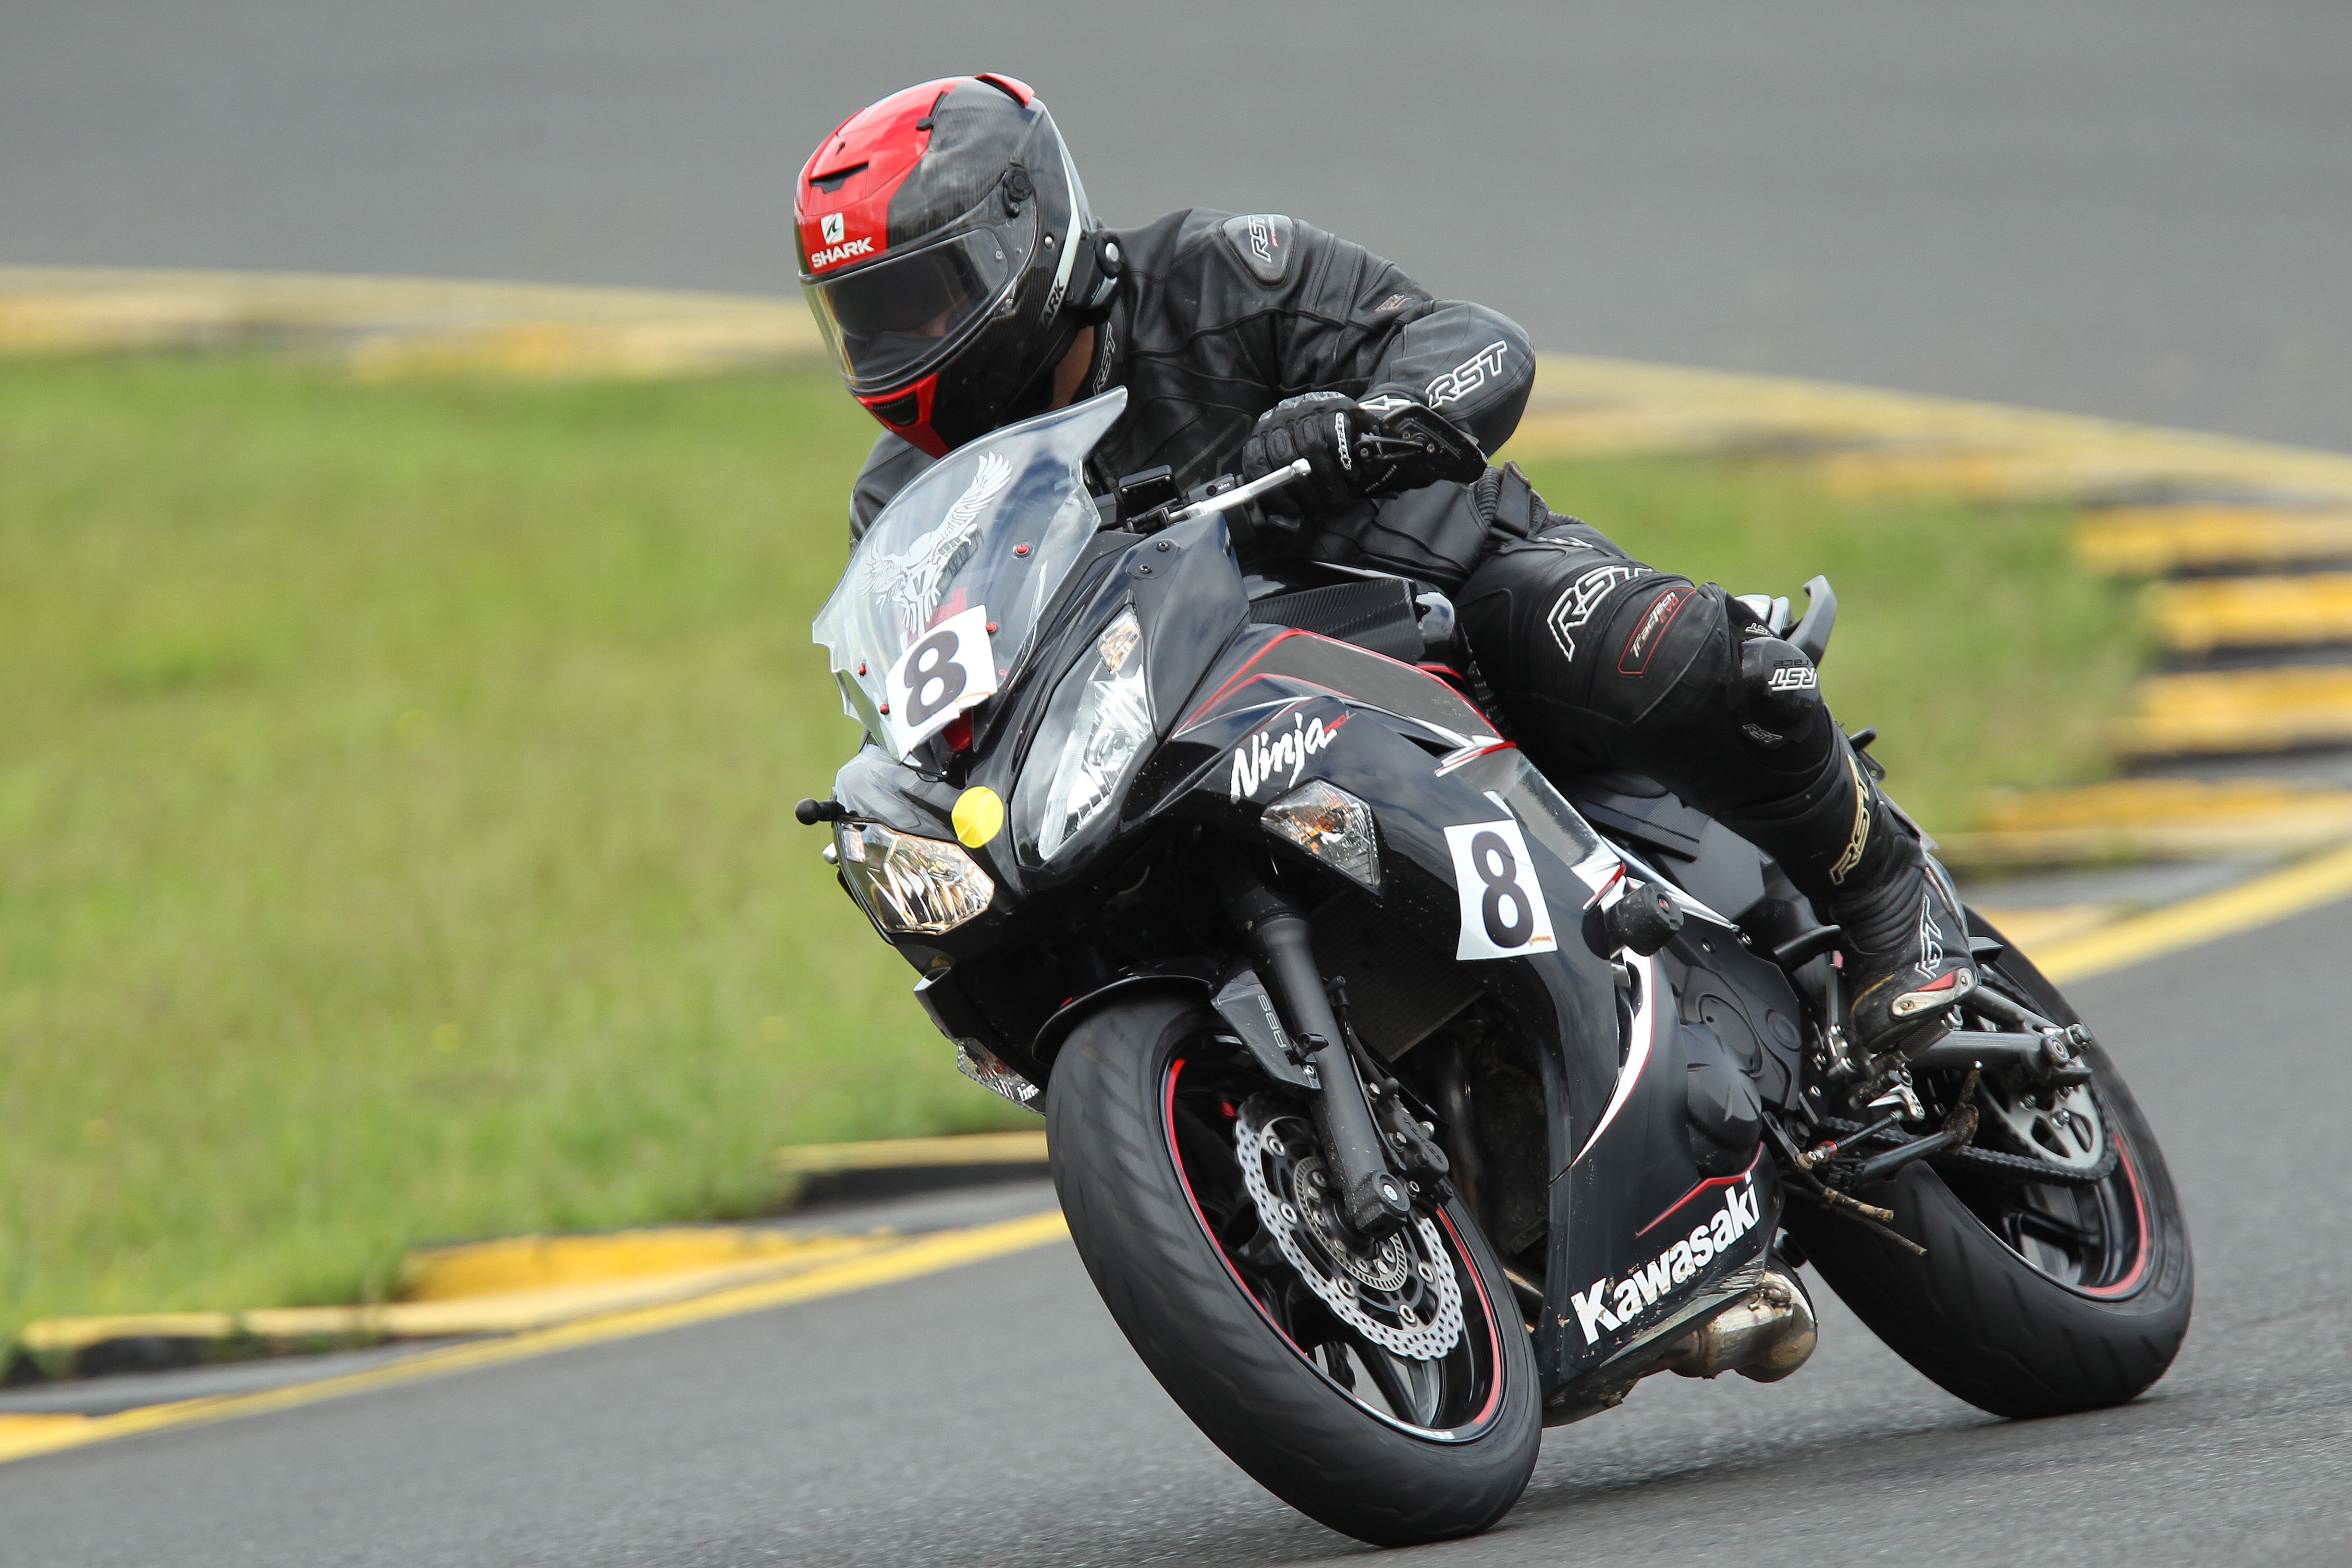
car, vehicle, gear, motorcycle, speed, race, racing, honda, biker, motorcycling, land vehicle, road racing, automobile make, stunt performer, superbike racing, supermoto, isle of man tt